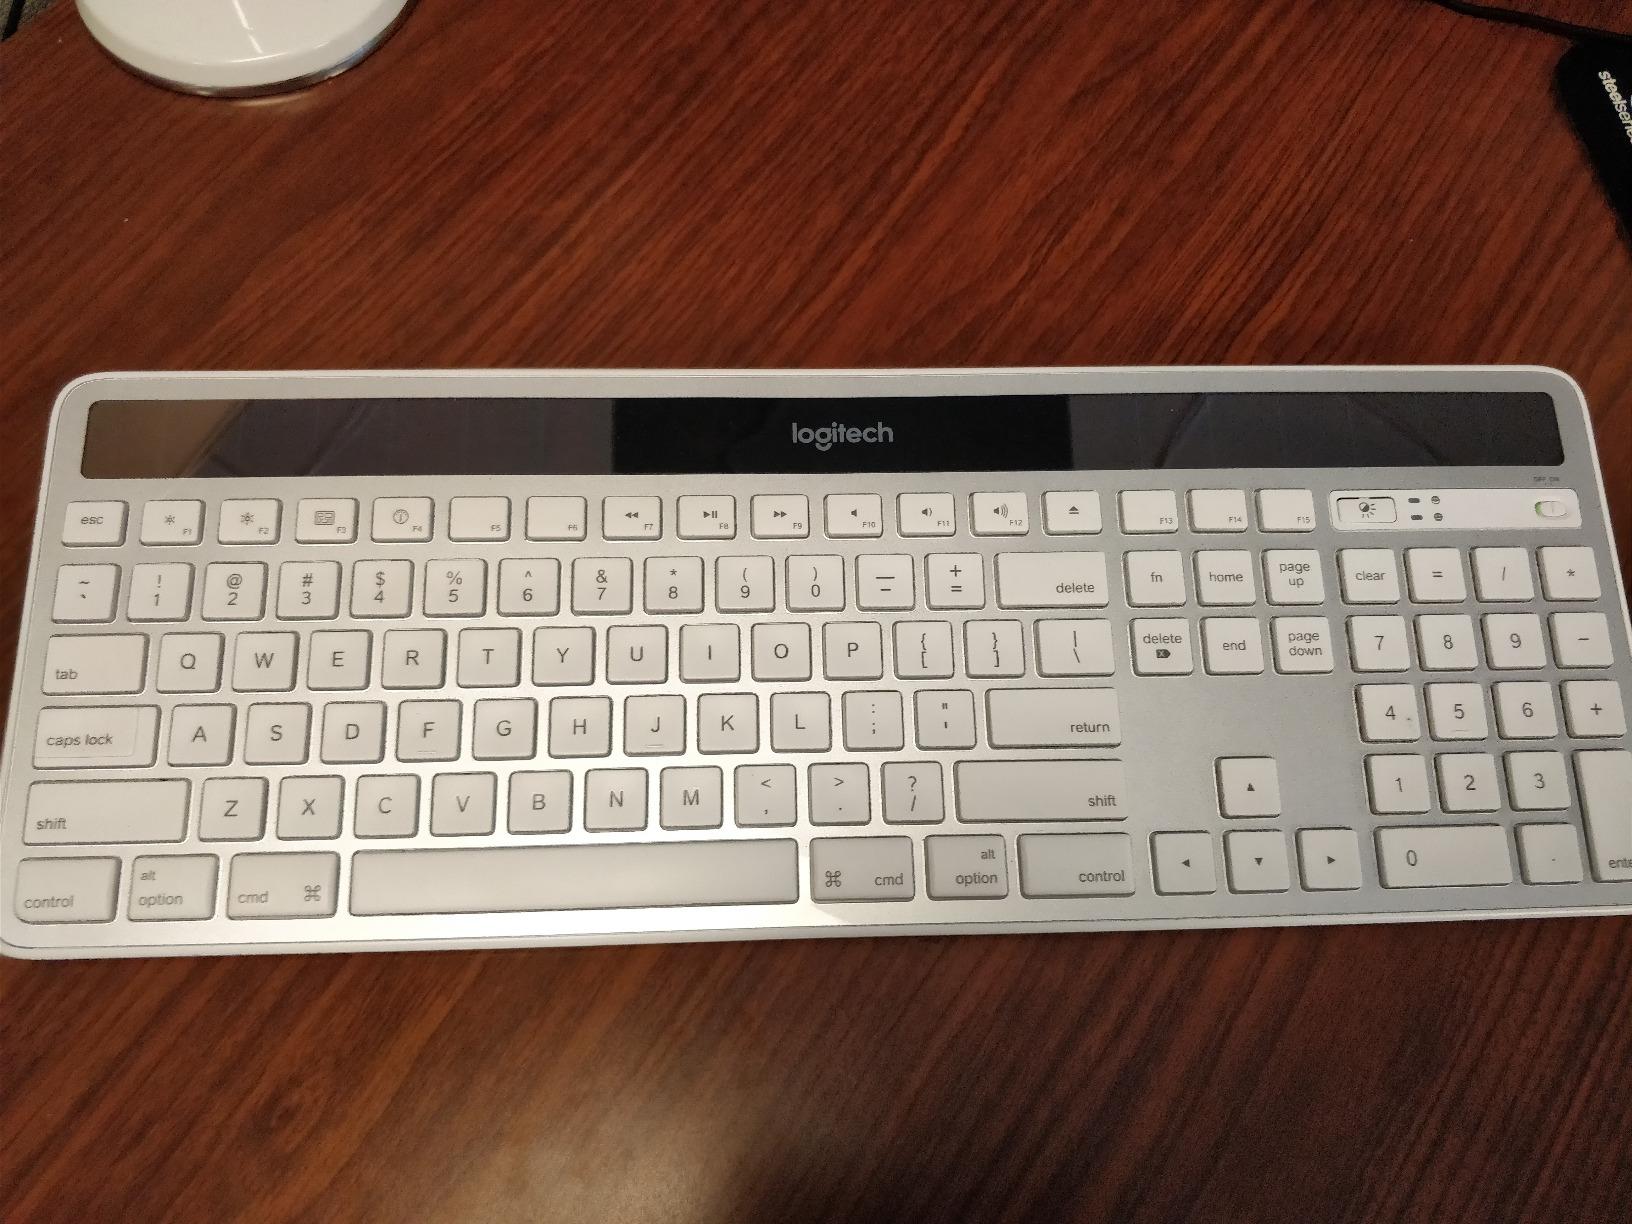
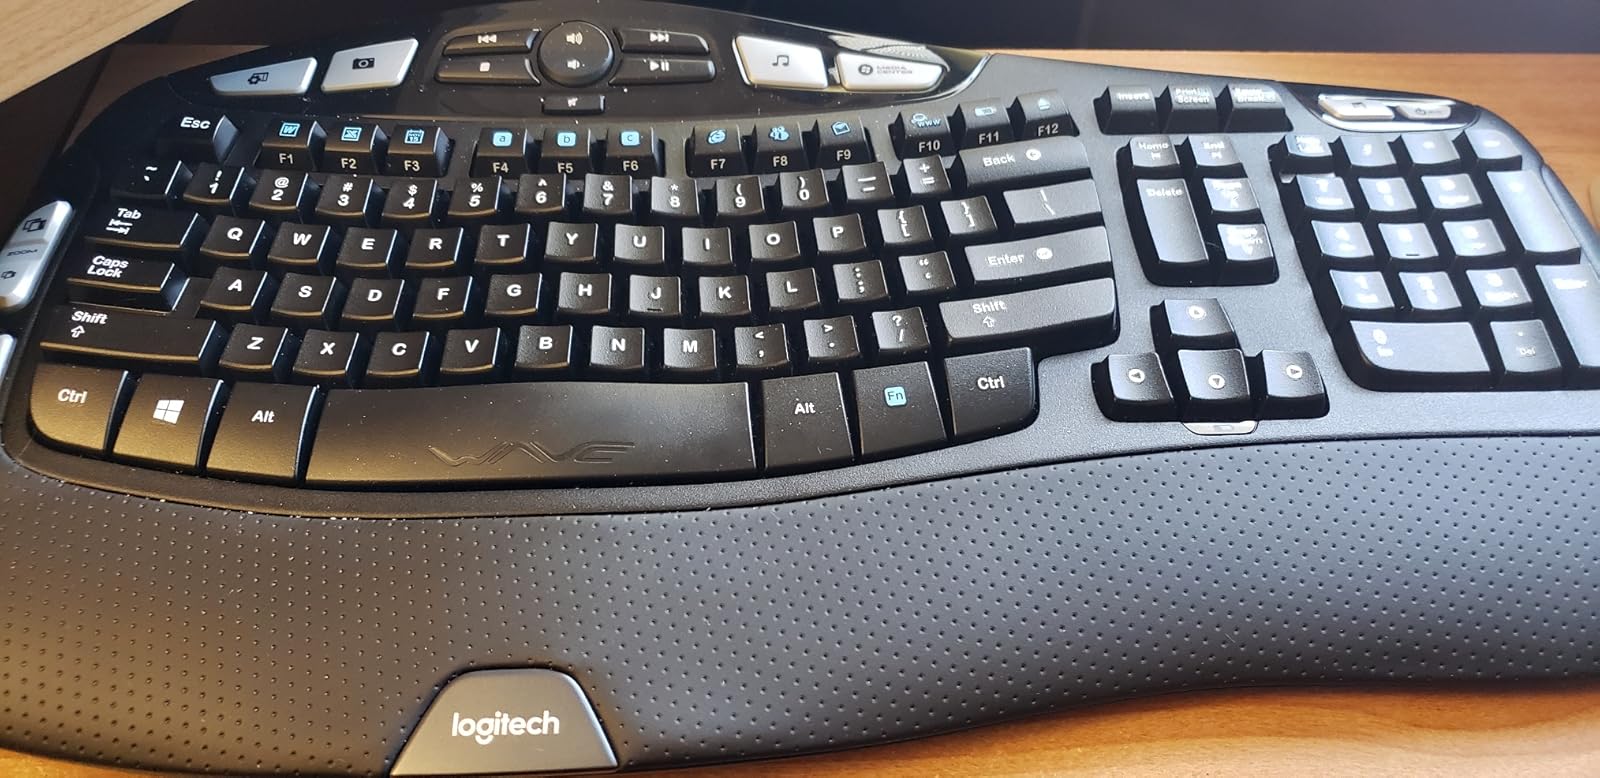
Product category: keyboard
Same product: no